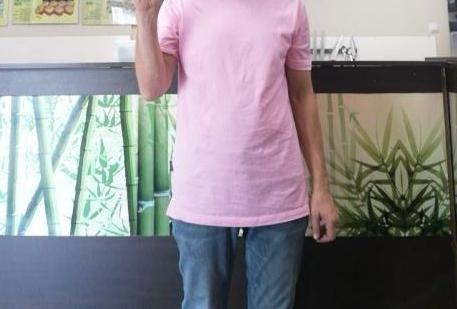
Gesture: no_gesture